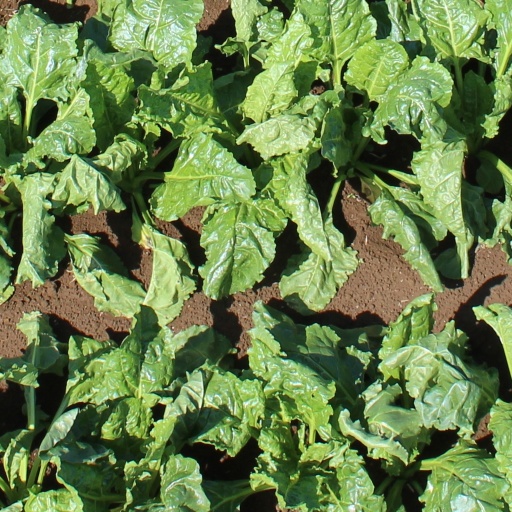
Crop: sugar beet